A három sárkány

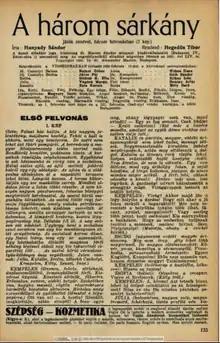
The first publishing of the play

A három sárkány is a Hungarian play, written by Sándor Hunyady. It was first produced in 1935.